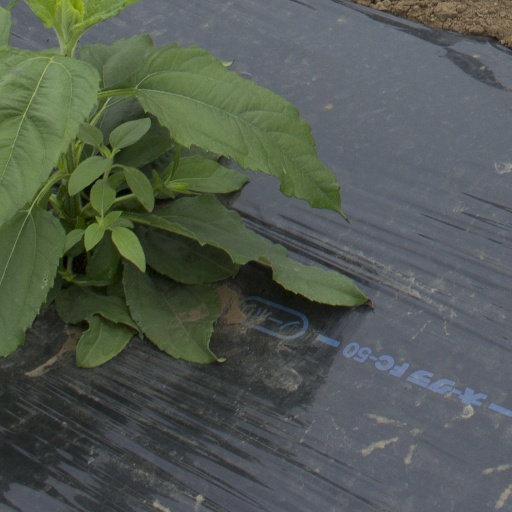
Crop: Jerusalem artichoke